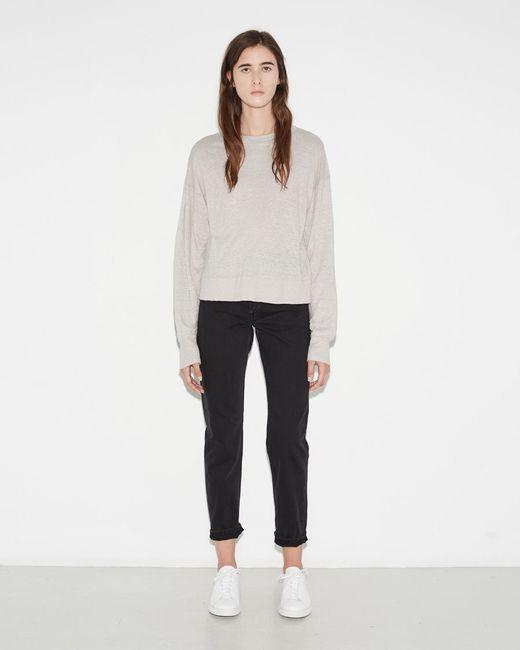
Cremefarbener, einfarbiger Pullover gepaart mit schwarzen, einfarbigen Jeans